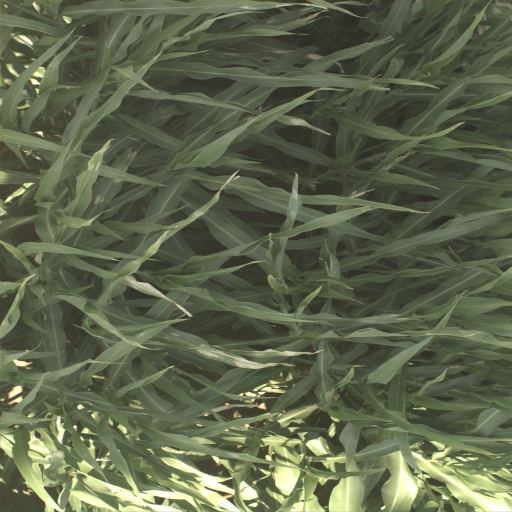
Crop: sorghum